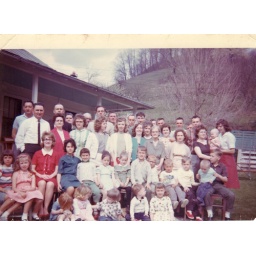
Now that's a good looking group...I'm sitting in front, pink dress, head turned..